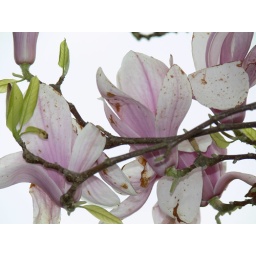
Spotted magnolia flowers against a gray sky, counter-lit